Illinois State University College of Business

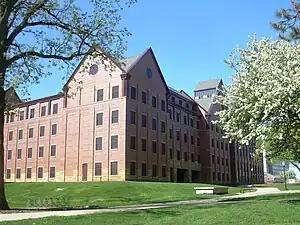
State Farm Hall of Business

The College of Business campus is located in the State Farm Hall of Business in Normal, Illinois. The $28 million facility opened in 2005.